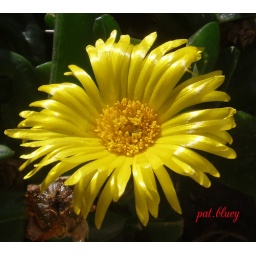
A bright yellow wax plant in my Spring garden